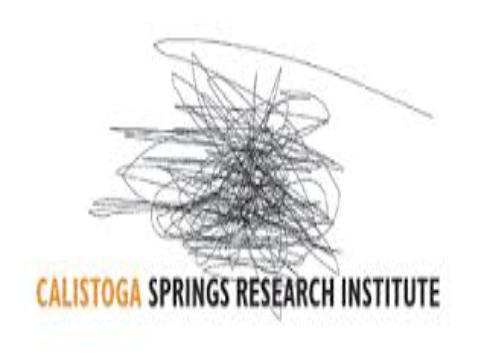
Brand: Calistoga
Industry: Food